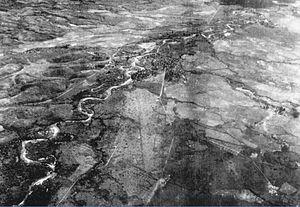
La bataille de Diên Biên Phu est un moment clé de la guerre d'Indochine qui se déroula du 20 novembre 1953 au 7 mai 1954 et qui opposa, au Tonkin, les forces de l'Union française aux forces du Việt Minh, dans le nord du Viet Nam actuel.